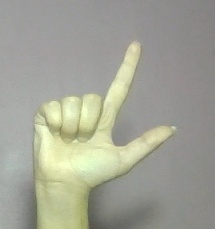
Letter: laam